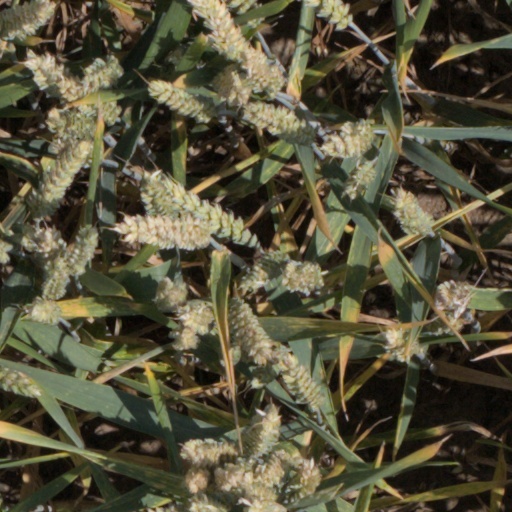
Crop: wheat